Palais Equitable

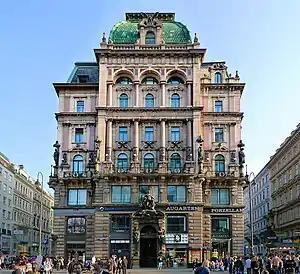
Palais Equitable on Stock-im-Eisen-Platz, Vienna

The Palais Equitable is an office building in Stock-im-Eisen-Platz (now part of Stephansplatz) in the Innere Stadt of Vienna, Austria, that was built in the 19th century for The Equitable Life Assurance Society of the United States and that incorporates a medieval nail-tree (the Stock im Eisen) on one exterior corner.